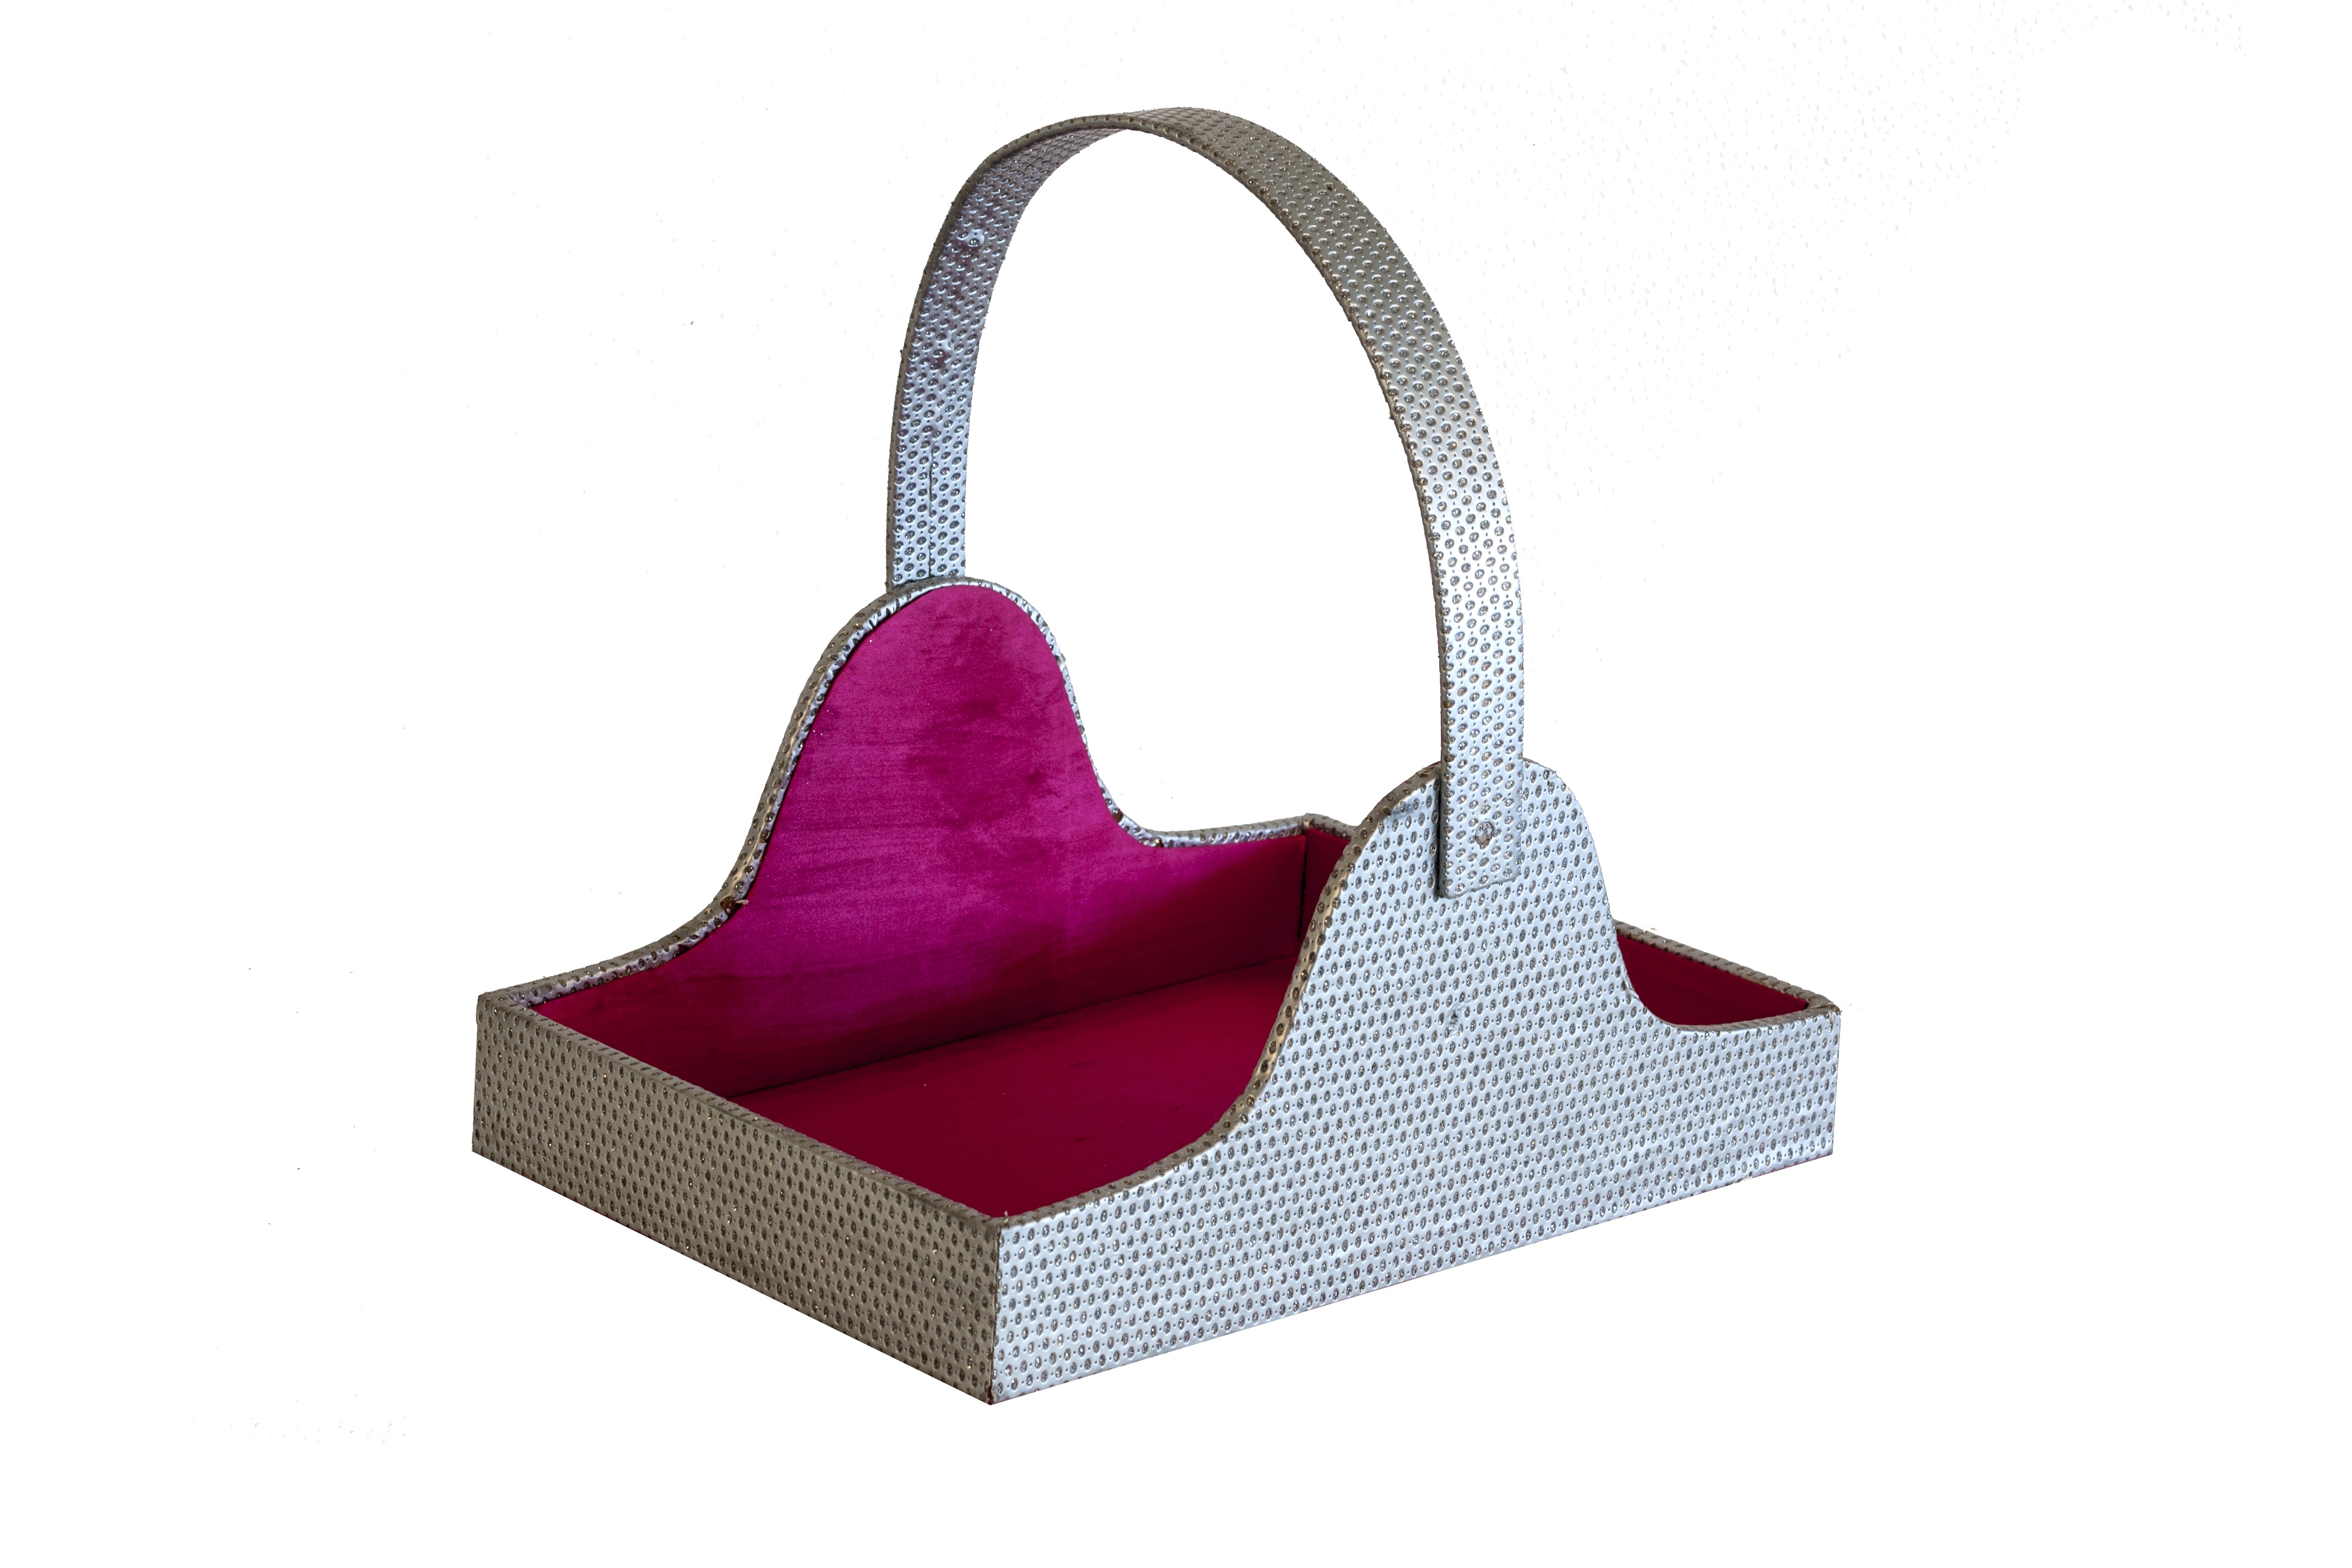
bag, pink, tray, handbag, product, decorative, wooden, magenta, seasoned, fashion accessory